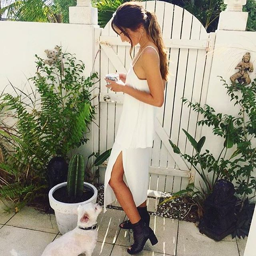
we are officially obsessed with garment get yours now in boutiques & online x